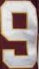
Number: 9